William N. Sullivan

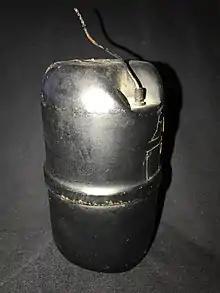
World War II Aerosol Bomb (Bug Bomb)

In the late 1930s, the first of Sullivan's scientific innovations occurred as a result of his interest in the emergence of global air transportation and the possible damage that aircraft travel could do by spreading insects dangerous to humans, crops, and animals. At that time, a crude hand sprayer was used to disperse a solution of pyrethrum in kerosene with the hope of killing some of the insect hitchhikers. Sullivan joined with Dr. Lyle D. Goodhue, an accomplished chemist, to develop improved methods for disinfecting aircraft. Theirs first effort involved burning a mixture of pyrethrum, corn stalks, and sodium nitrate in the presence of house flies. The kill was satisfactory, but too much of the insecticide was destroyed by burning. Dripping the solution on the heated surface of a hotplate gave better results, and splashing was overcome by spraying the solution on a hotplate. The heat produced a fine mist or aerosol that was 20 times more effective against house flies than the original burning method. This principle was widely used in "fogging machines" to control mosquitoes in urban areas, but it was not a practical way for disinsecting aircraft.